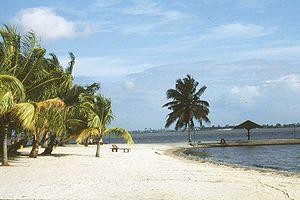
Plage a Bassam
Abidjan est la plus grande ville de la Côte d'Ivoire. Ancienne capitale administrative et politique du pays jusqu'en 1983, date de son transfert à Yamoussoukro, elle est également la ville la plus peuplée de l'Afrique de l'Ouest francophone, et la deuxième plus grande ville et troisième plus grande agglomération au sein de la francophonie. Capitale économique ivoirienne, elle compte selon les autorités du pays, en 2014, 4 707 000 habitants soit 21 % de la population du pays, tandis qu'elle représenterait 60 % du produit intérieur brut du pays. Seule Lagos, l'ancienne capitale du Nigeria la dépasse en nombre d'habitants dans cette région. Considérée comme le carrefour culturel ouest-africain, Abidjan connaît une forte croissance caractérisée par une forte industrialisation et une urbanisation galopante. Malgré la perte de son statut officiel de capitale de la Côte d'Ivoire, elle reste de facto le siège de la plupart des institutions administratives et politiques nationales du pays, et continue de jouer le premier rôle dans la vie politique ivoirienne.